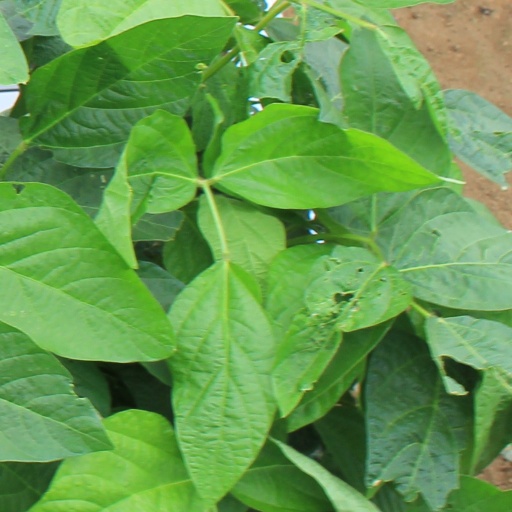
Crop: soybean